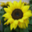
Label: sunflower